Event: Ecuador Earthquake
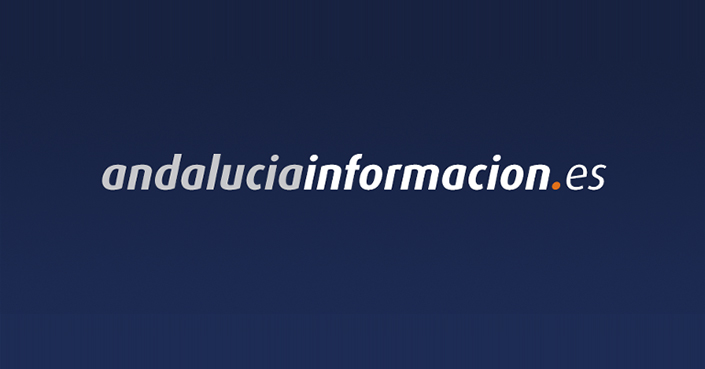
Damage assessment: no_damage